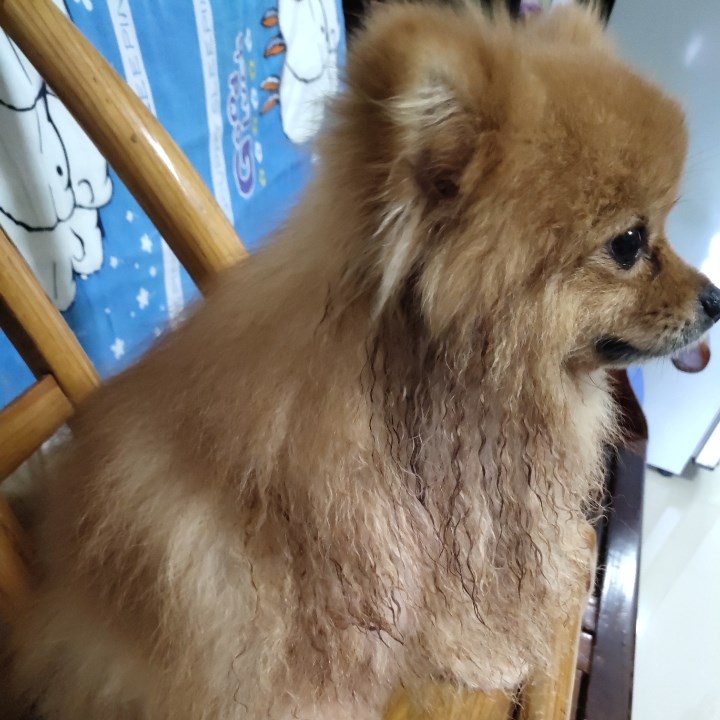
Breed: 1936-n000005-Pomeranian